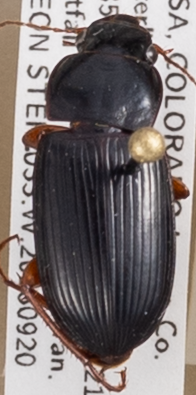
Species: Harpalus paratus
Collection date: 2018-09-20
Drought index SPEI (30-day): -0.9
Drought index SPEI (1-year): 0.86
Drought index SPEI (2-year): -0.128